Benjamin Henry Latrobe II

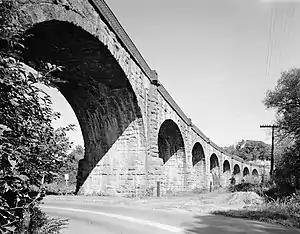
Thomas Viaduct in 1970

In 1836, working with Louis Wernwag, Latrobe designed the first viaduct and bridge over the Chesapeake and Ohio Canal and Potomac River at Harper's Ferry, Virginia, now West Virginia, for the Baltimore and Ohio railroad. The bridge was a wooden structure designed by Latrobe, nicknamed the "Latrobe truss" and built by Wernwag in 1836-1837.